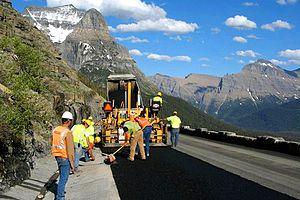
Going-to-the-Sun Road est la principale route qui traverse le parc national de Glacier dans le Montana aux États-Unis. La route qui s’enfonce au cœur du parc fut ouverte en 1932. Elle est la seule route qui traverse le parc d’un bout à l’autre. Elle franchit le Continental Divide au niveau du col Logan. Une flotte de bus rouges des années 1930 rénovés en 2001 afin de fonctionner au gaz de pétrole liquéfié permet de faire des excursions à travers le parc. La route, payante, qui est un National Historic Landmark, a une longueur d’environ 80 km. Elle est ouverte de mi-juin à fin septembre, la date exacte variant annuellement selon les conditions météorologiques.